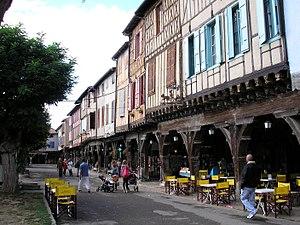
En architecture, les couverts désignent les passages abrités, posés sur des piliers en bois, qui entourent la place centrale d'une bastide du Sud-Ouest de la France. Par extension les galeries en arcades de briques ou de pierre de ces villes neuves médiévales peuvent aussi être appelées « couverts ».
"L'architecture ordonnancée est la disposition organisée et harmonieuse du front bâti d'un ensemble architectural. Elle est utilisée pour la construction de bâtiments ayant des propriétaires différents, mais dont le dessin des façades est soit confié à un seul architecte, soit soumis à un code d'urbanisme, afin de préserver l'équilibre et l'harmonie générale. L'intérieur des édifices est laissé libre de contraintes et peut être réalisé par des architectes ou maître d’œuvre différents. On parle également ""d'architecture à programme"".